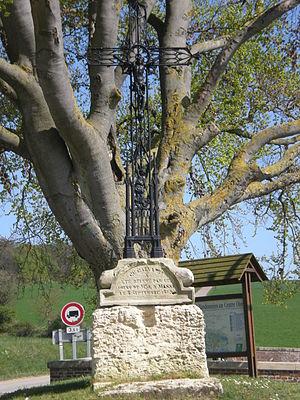
croix de lamécourt
Lamécourt est une commune française située dans le département de l'Oise, en région Hauts-de-France. Ses habitants sont appelés les Lamécourtois et les Lamécourtoises.